Steve Wozniak

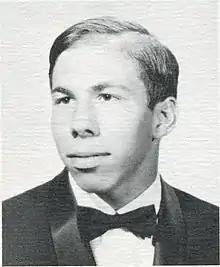
Wozniak's 1968 Homestead High School yearbook photo

Stephen Gary Wozniak was born on August 11, 1950, in San Jose, California. His mother, Margaret Louise Wozniak (née Kern) (1923–2014), was from Washington state, and his father, Francis Jacob "Jerry" Wozniak (1925–1994) of Michigan, was an engineer for the Lockheed Corporation. Wozniak graduated from Homestead High School in 1968, in Cupertino, California. Steve has one brother, Mark, a former tech executive who lives in Menlo Park. He also has one sister, Leslie, who attended Homestead High School in Cupertino. She is a grant adviser at Five Bridges Foundation, which helps at-risk youths in San Francisco. Leslie said it was her mother who introduced activism to her and her siblings.